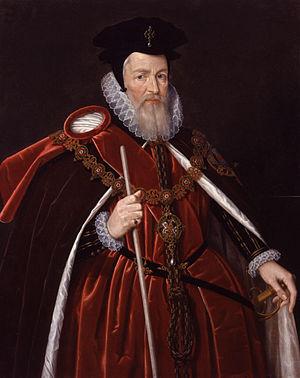
Le Parlement de 1559 est le premier parlement du règne d'Élisabeth Iʳᵉ, reine d'Angleterre à partir de la mort de sa demi-soeur Marie Iʳᵉ en novembre 1558. Le Parlement d'Angleterre ayant été automatiquement dissous par la mort de Marie, la nouvelle reine convoque le 6 décembre 1558 l'élection d'un nouveau parlement, le scrutin se déroulant en décembre et janvier. L'unique session de ce parlement débute le 23 janvier 1559 et se clôt le 8 mai.
Le Parlement de 1563 est le deuxième parlement du règne d'Élisabeth Iʳᵉ, reine d'Angleterre depuis novembre 1558. La reine proclame en novembre 1562 sa convocation, ce qui entraîne des élections législatives durant la fin de l'année. Ce parlement siège du 12 janvier 1563 au 2 janvier 1567, sur deux sessions.